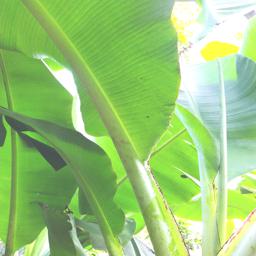
Label: JAHAJI STEM